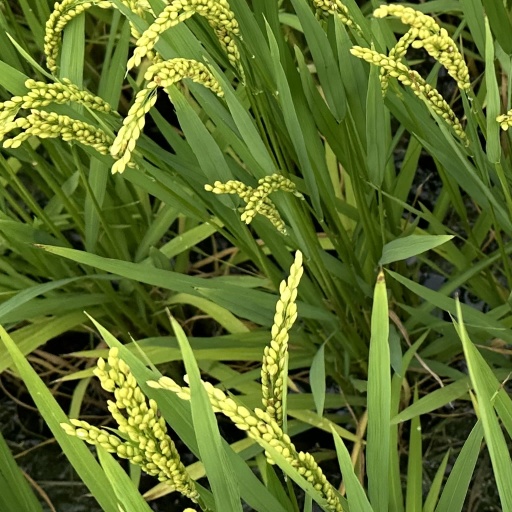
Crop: rice